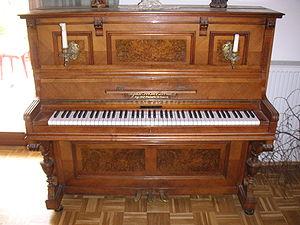
Cet article traite de la catégorie des cordophones dans le système Hornbostel-Sachs. Conçu par Erich von Hornbostel et Curt Sachs en 1914, ce système permet une classification des instruments de musiques.